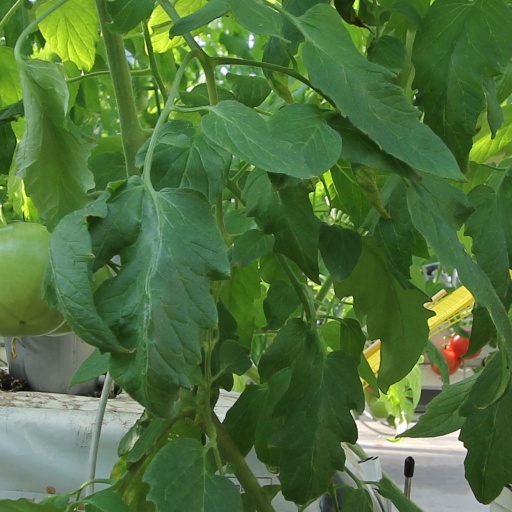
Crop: tomato